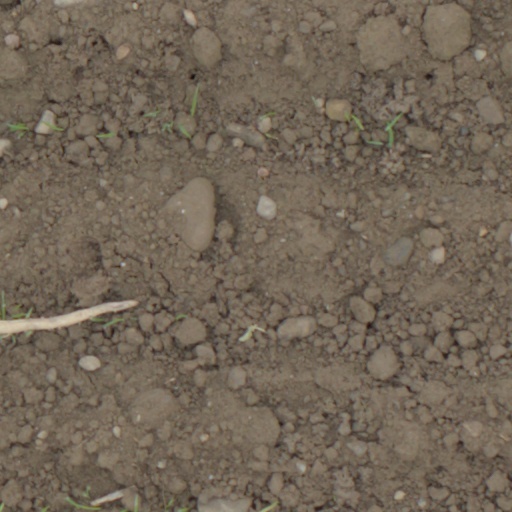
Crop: wheat